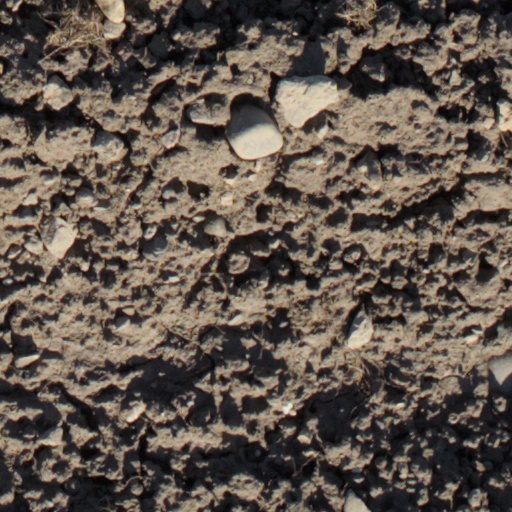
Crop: wheat